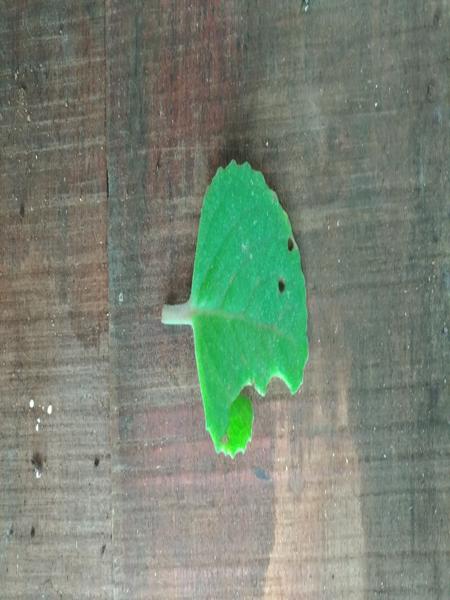
Plant: Doddpathre